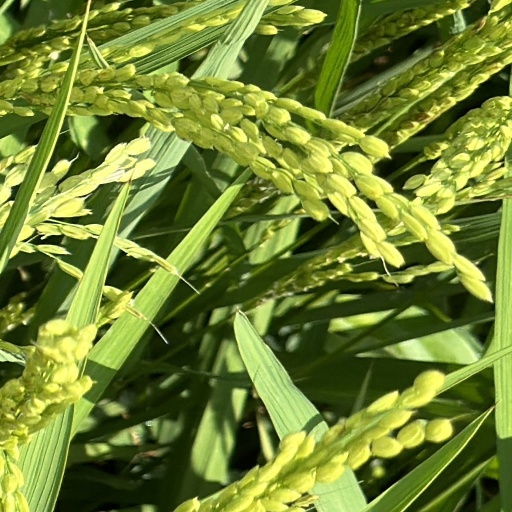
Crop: rice